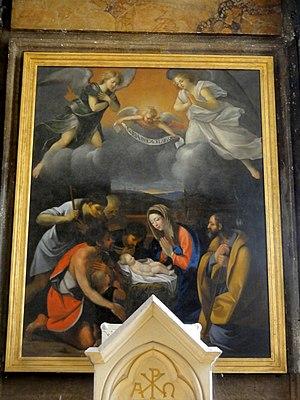
Retable du maître-autel - Nativité.
L'église Saint-Rémi est une église catholique paroissiale située à Asnières-sur-Oise, en France. Elle se situerait à l'emplacement d'un oratoire primitif, bâti au VIᵉ siècle à un emplacement désigné par saint Rémi lui-même. L'église d'Asnières-sur-Oise, sans doute déjà dédiée à Saint-Rémi, est donnée à l'abbaye de Saint-Denis en 775, et la paroisse est mentionnée dans un acte de 907. Un nouveau chœur roman est édifié sans doute au premier quart du XIIᵉ siècle. Ses deux premières travées, voûtées en berceau, existent toujours et représentent la partie la plus ancienne de l'église actuelle. À la première période gothique, la nef est reconstruite avec des arcades en tiers-point retombant sur les chapiteaux de crochets de piliers cylindriques, sans voûtement, puis l'abside romane est remplacée par deux nouvelles travées avec un chevet à pans coupés, curieusement voûtées d'arêtes. Le clocher-porche doit dater de la même époque, et est considéré comme l'élément le plus intéressant de l'église.